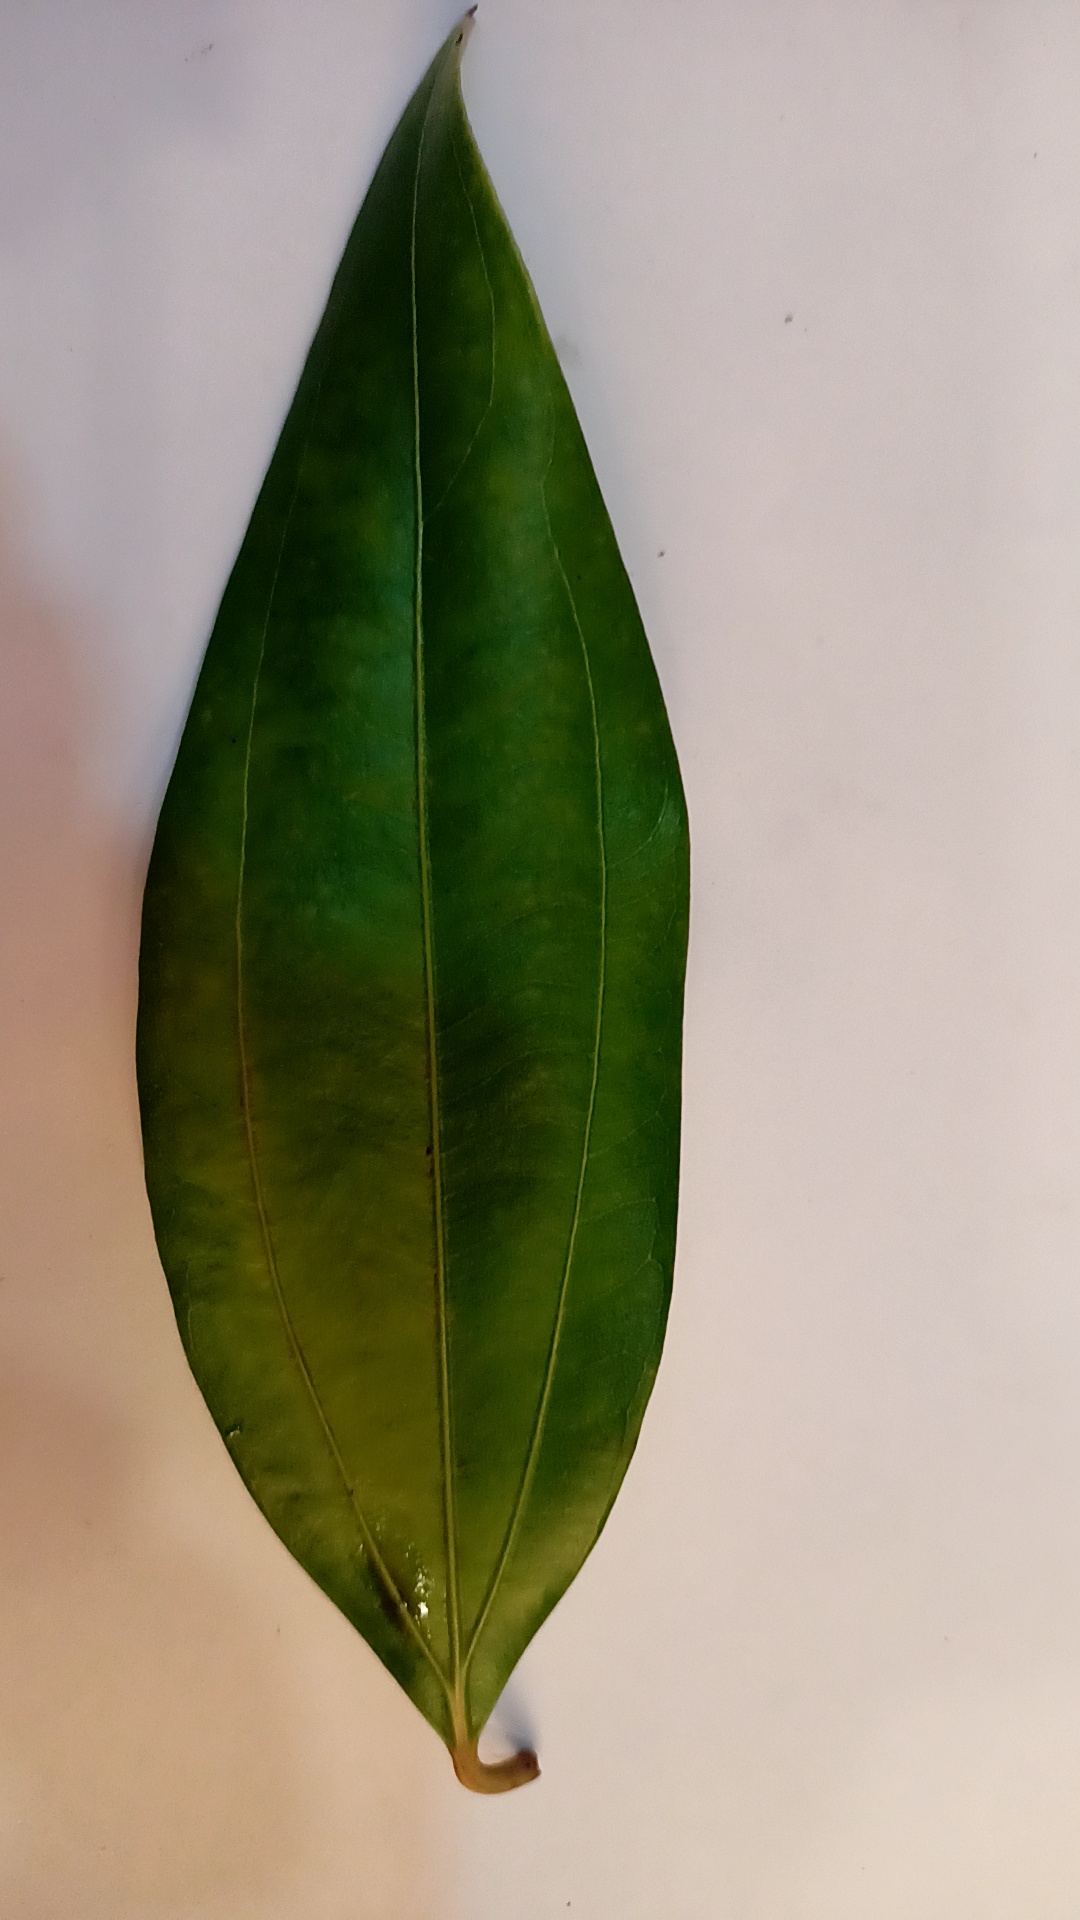
Label: Healthy